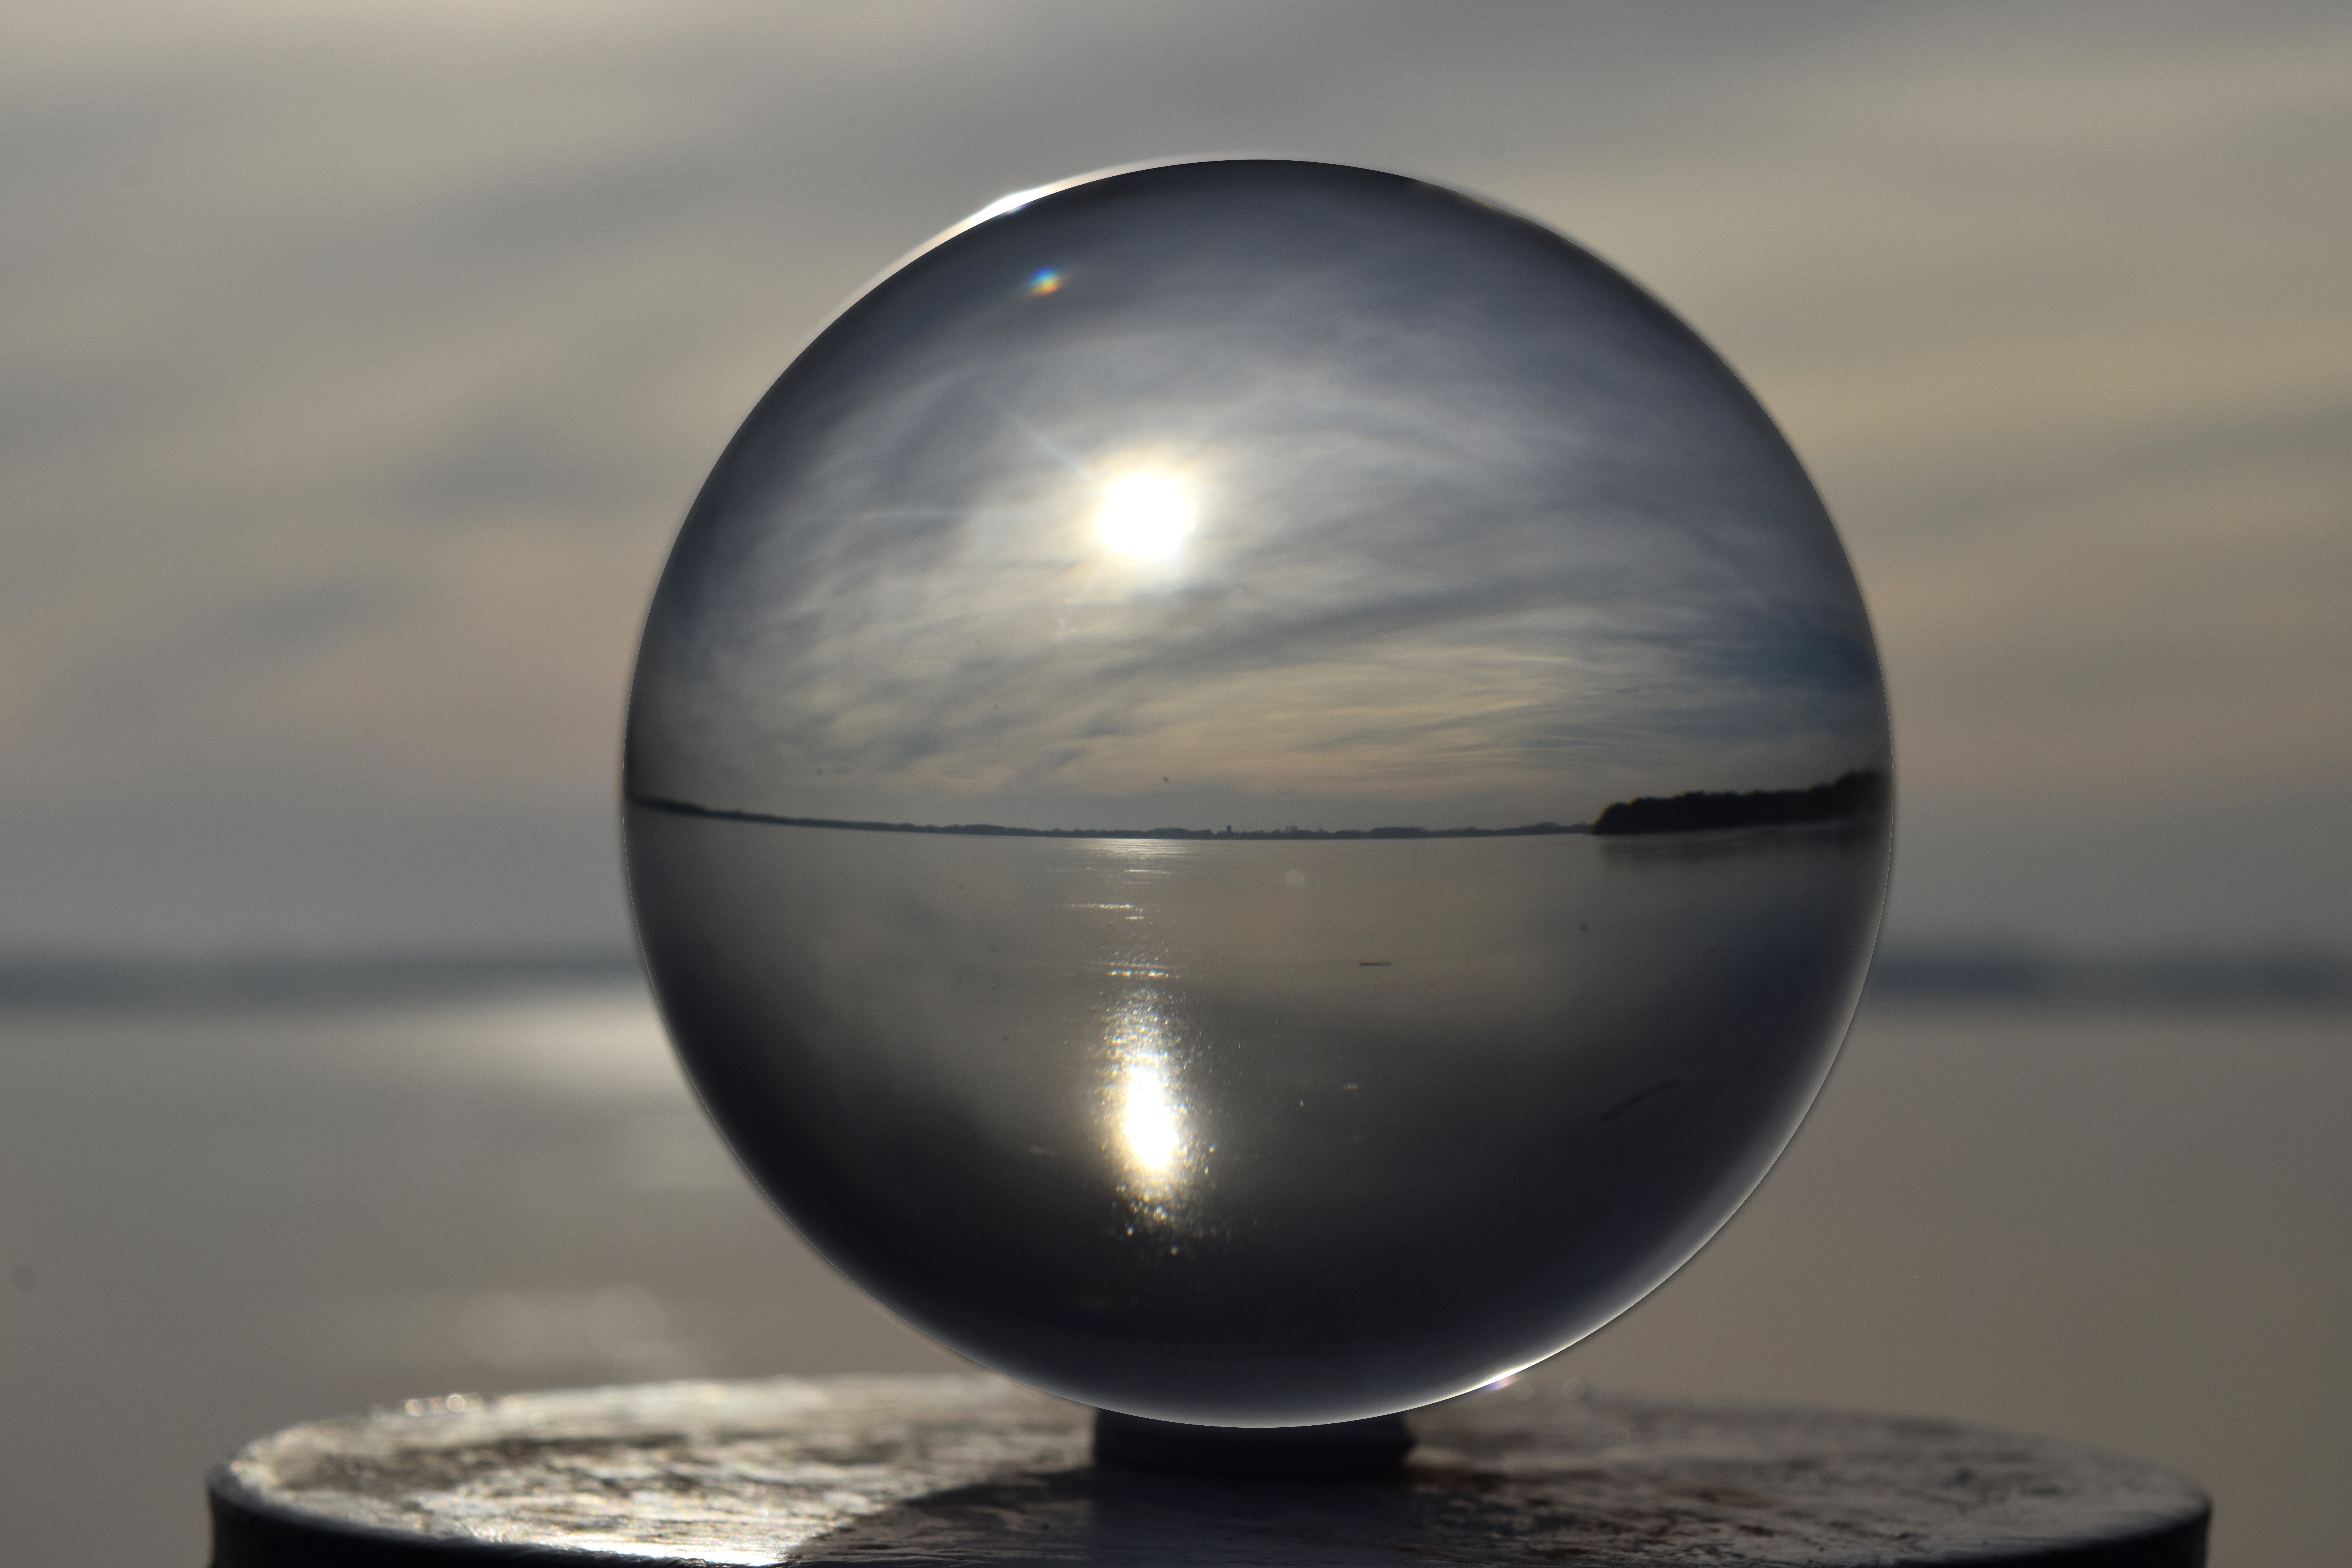
water, winter, light, white, photography, glass, lake, ice, reflection, blue, rest, lighting, circle, globe, close up, ball, sphere, shape, macro photography, investors, crystal ball, bad zwischenahn, atmosphere of earth, zwischenahner meer